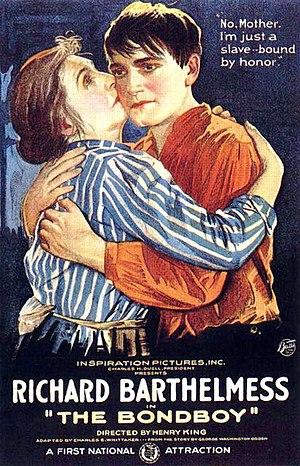
The Bond Boy est un film muet américain réalisé par Henry King et sorti en 1922.